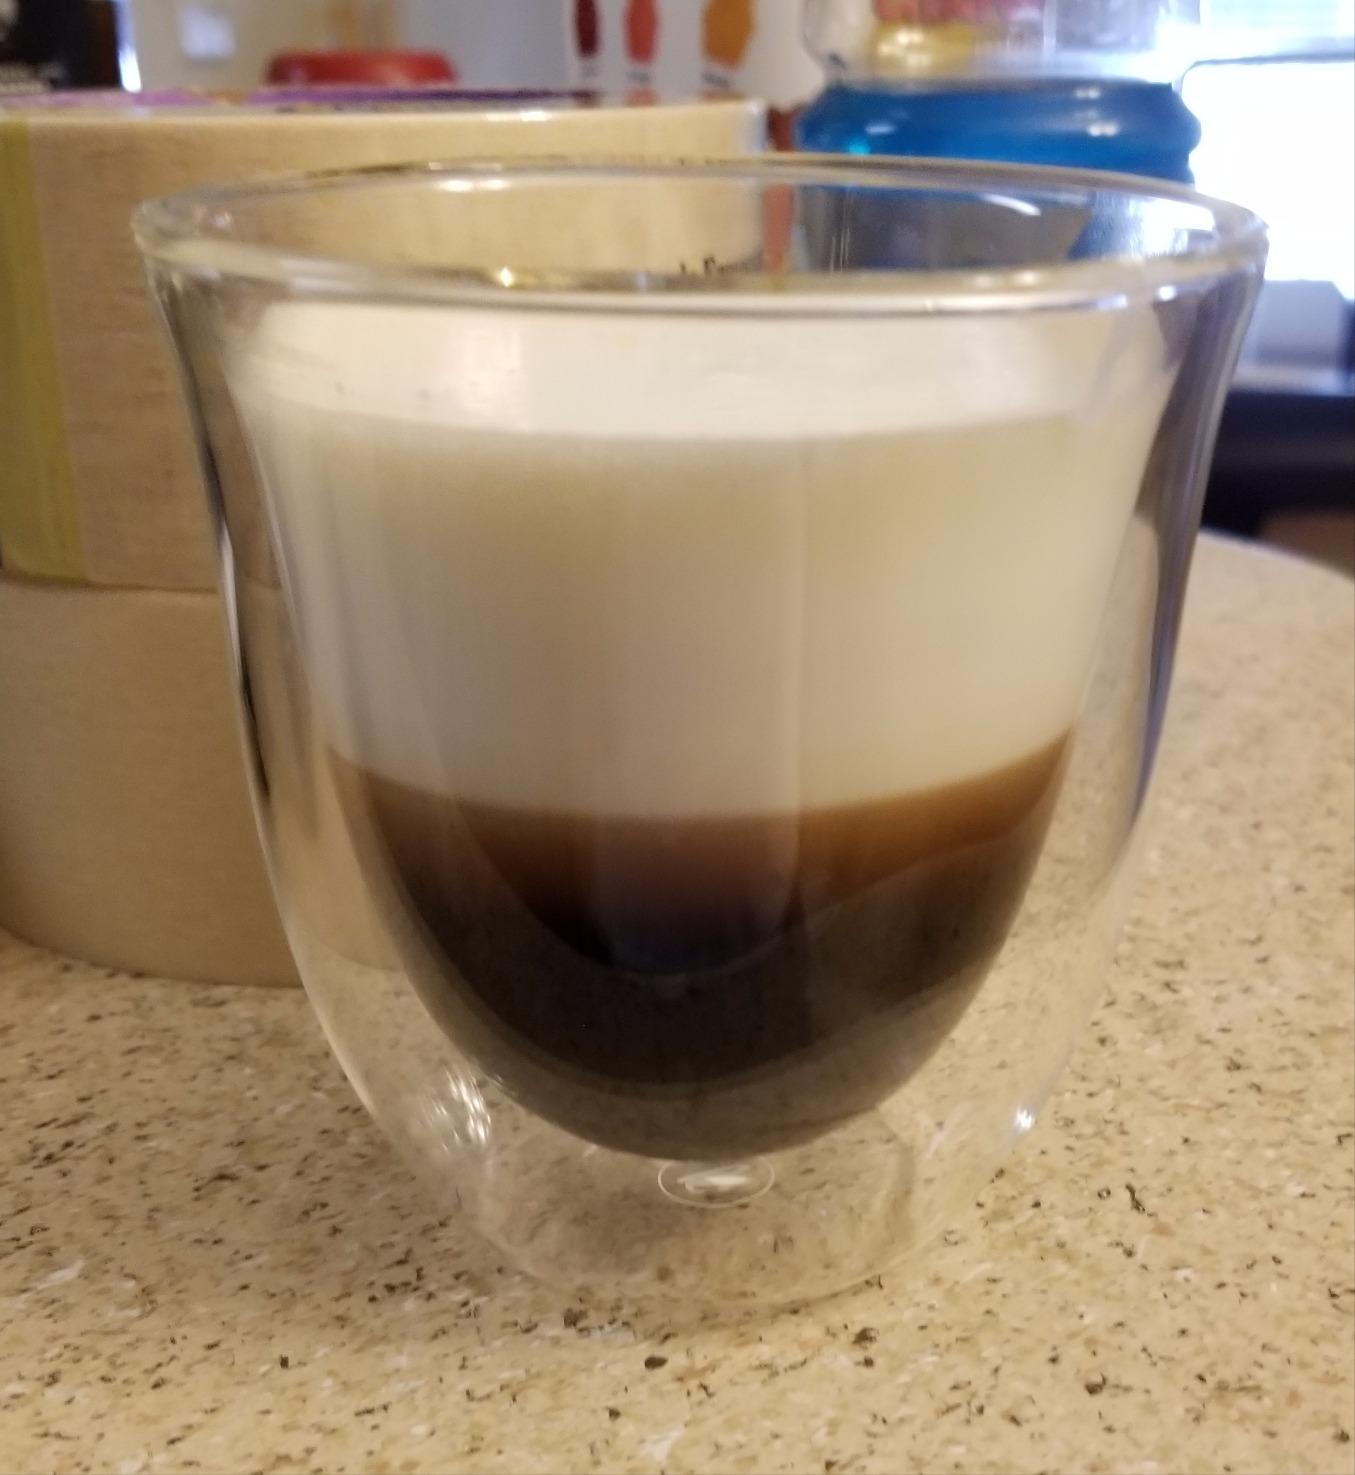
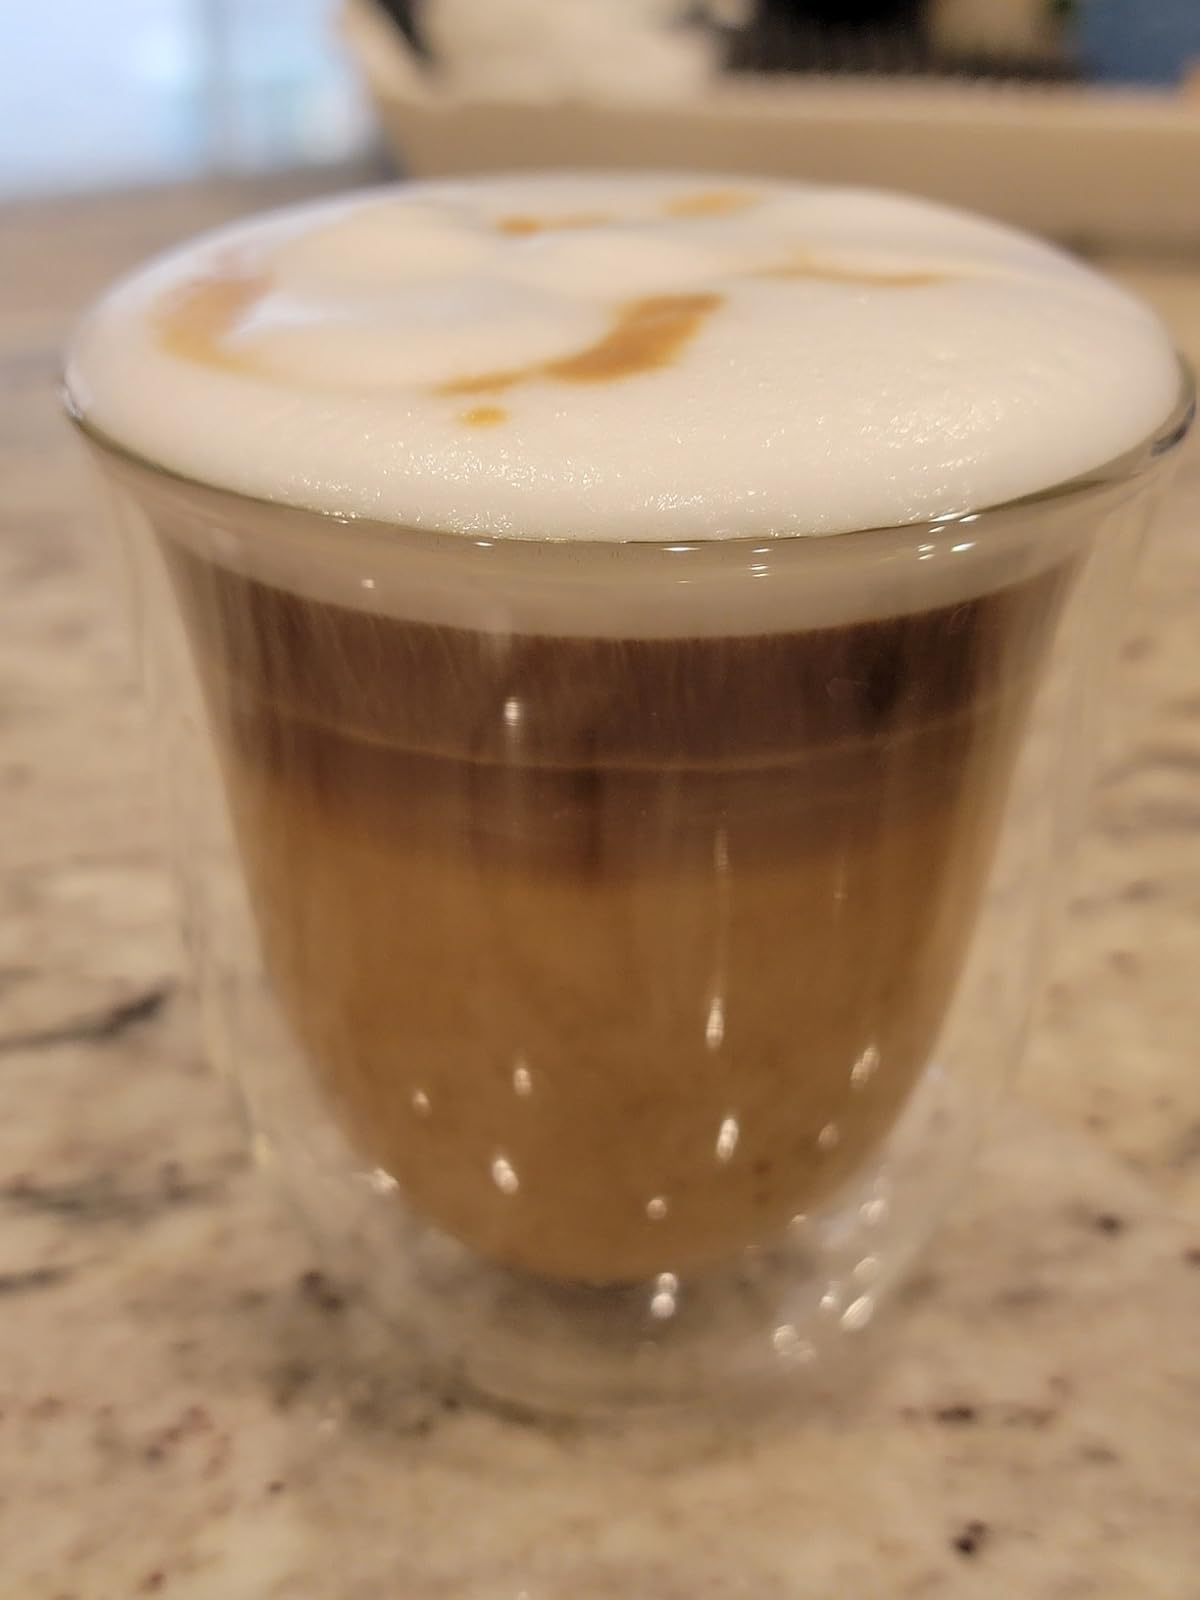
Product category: items_mug
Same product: yes